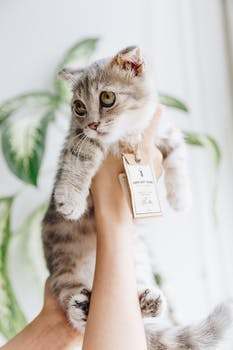
Label: No Watermark